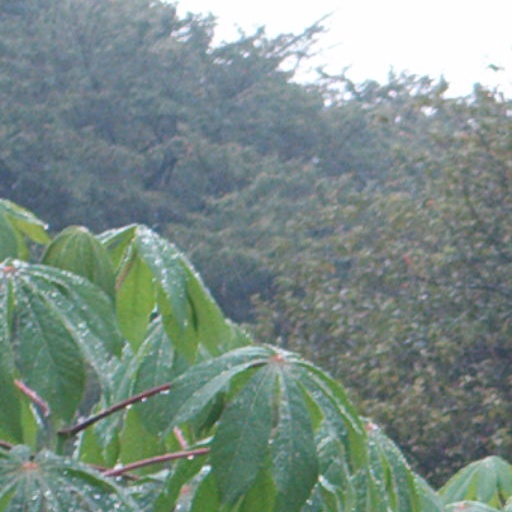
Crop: cassava